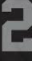
Number: 2